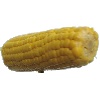
Label: corn